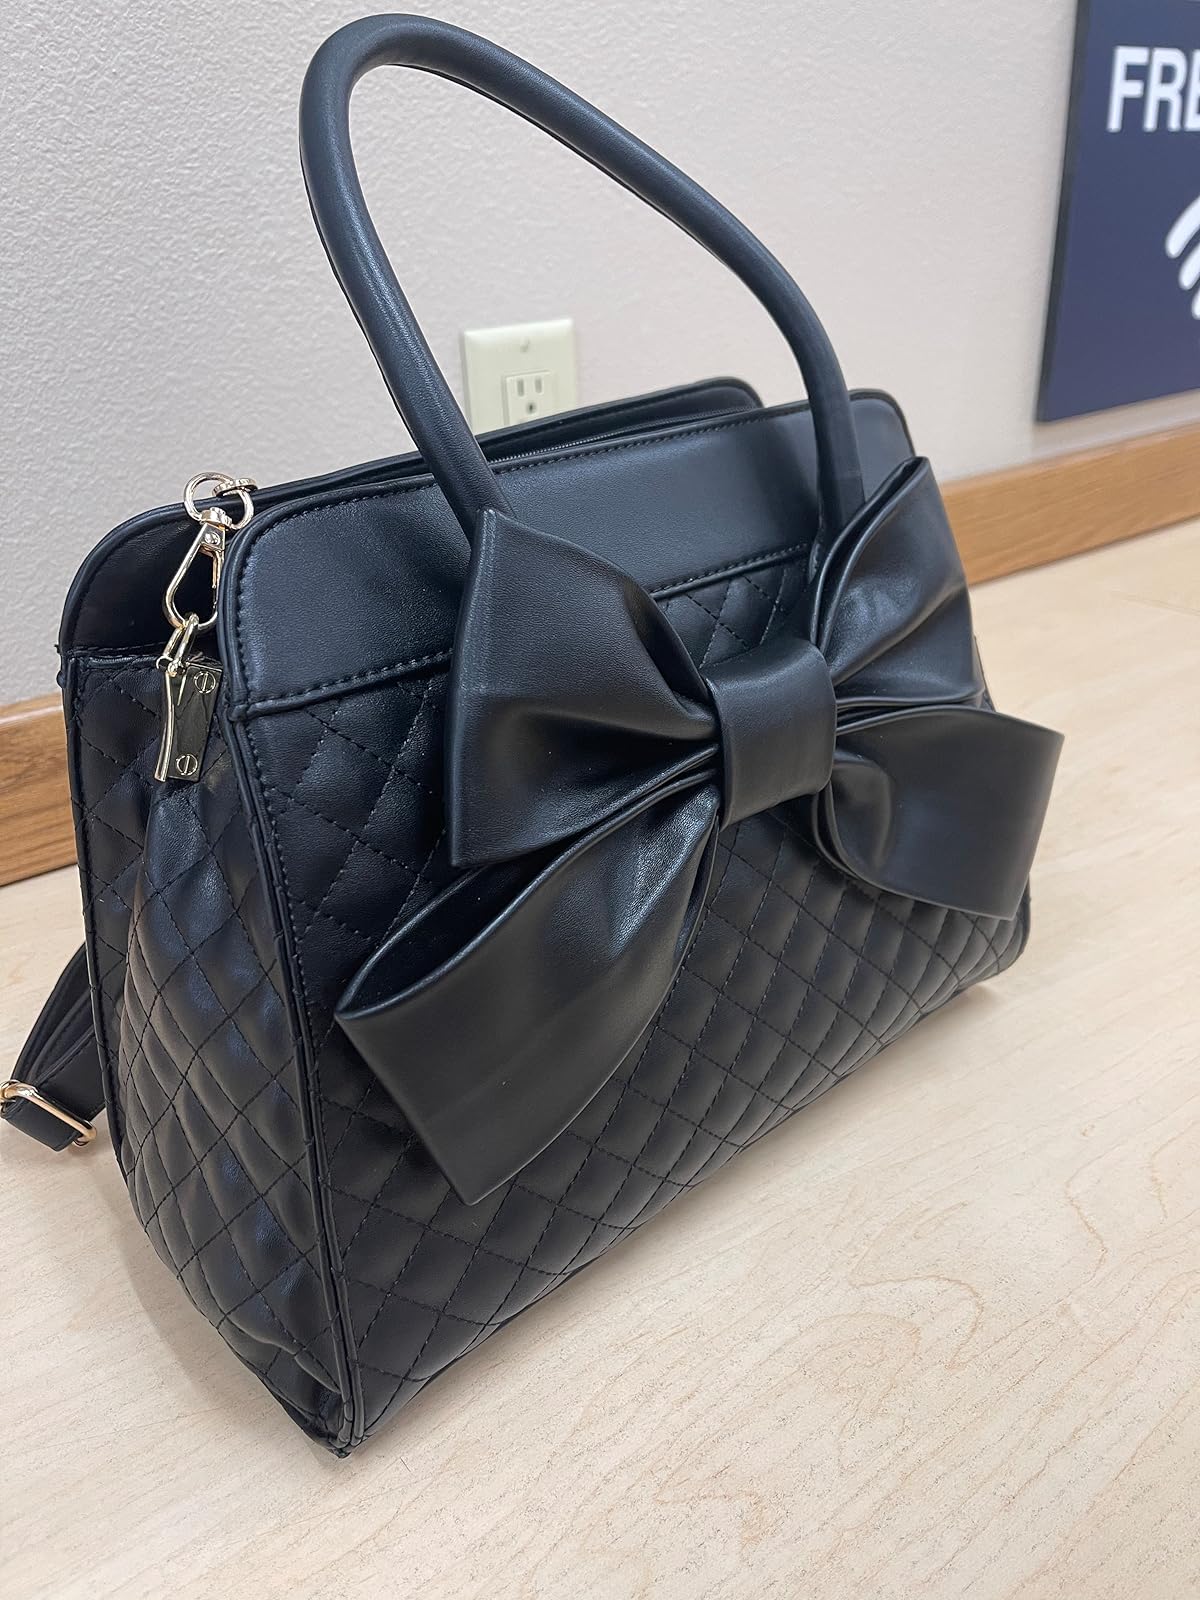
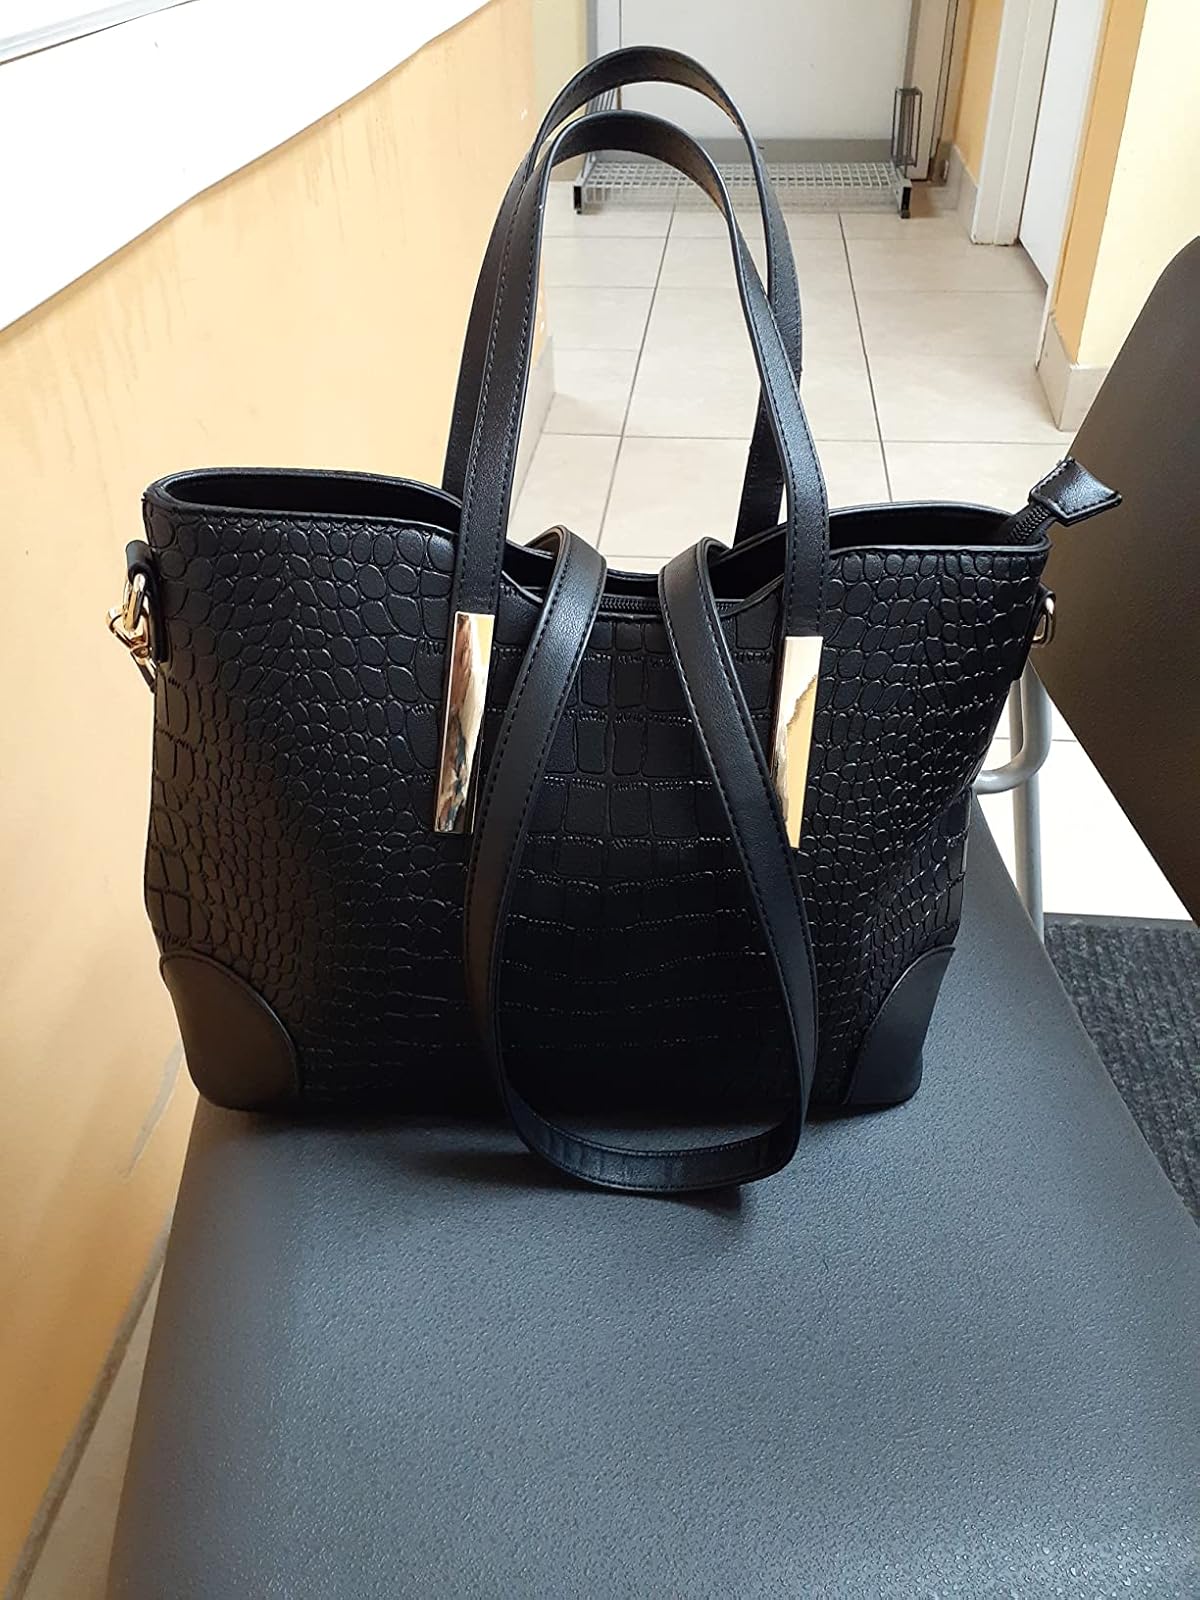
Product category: accessories_handbag
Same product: no